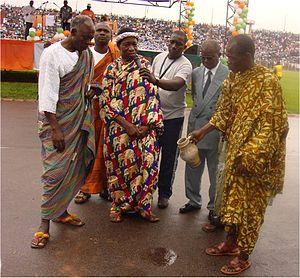
Une libation est un rituel religieux consistant en la présentation d'une boisson en offrande à un dieu, en renversant quelques gouttes sur le sol ou sur un autel. Les liquides offerts en libations étaient variés, le plus souvent du vin, du lait ou de l'huile d'olive. C'est une forme de sacrifice. Il fut très pratiqué dans les religions de l'Antiquité.